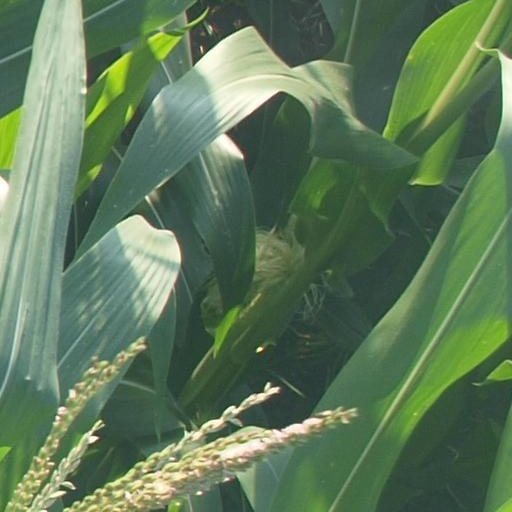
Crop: maize; corn